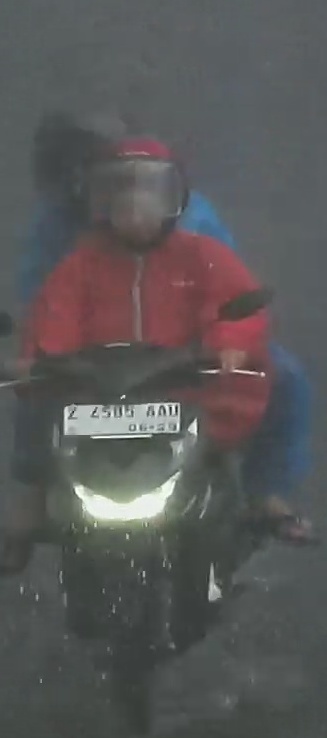
person-with-helmet: 2
person-without-helmet: 0